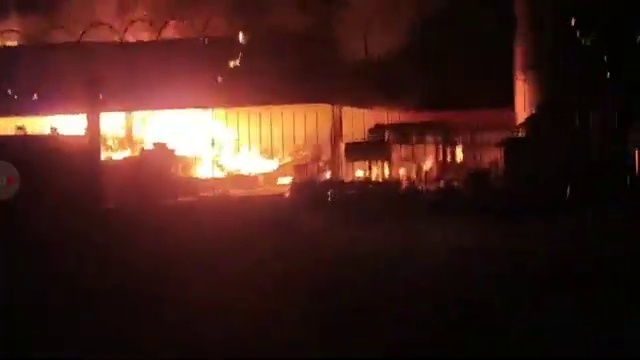
Fire: yes
Smoke: yes